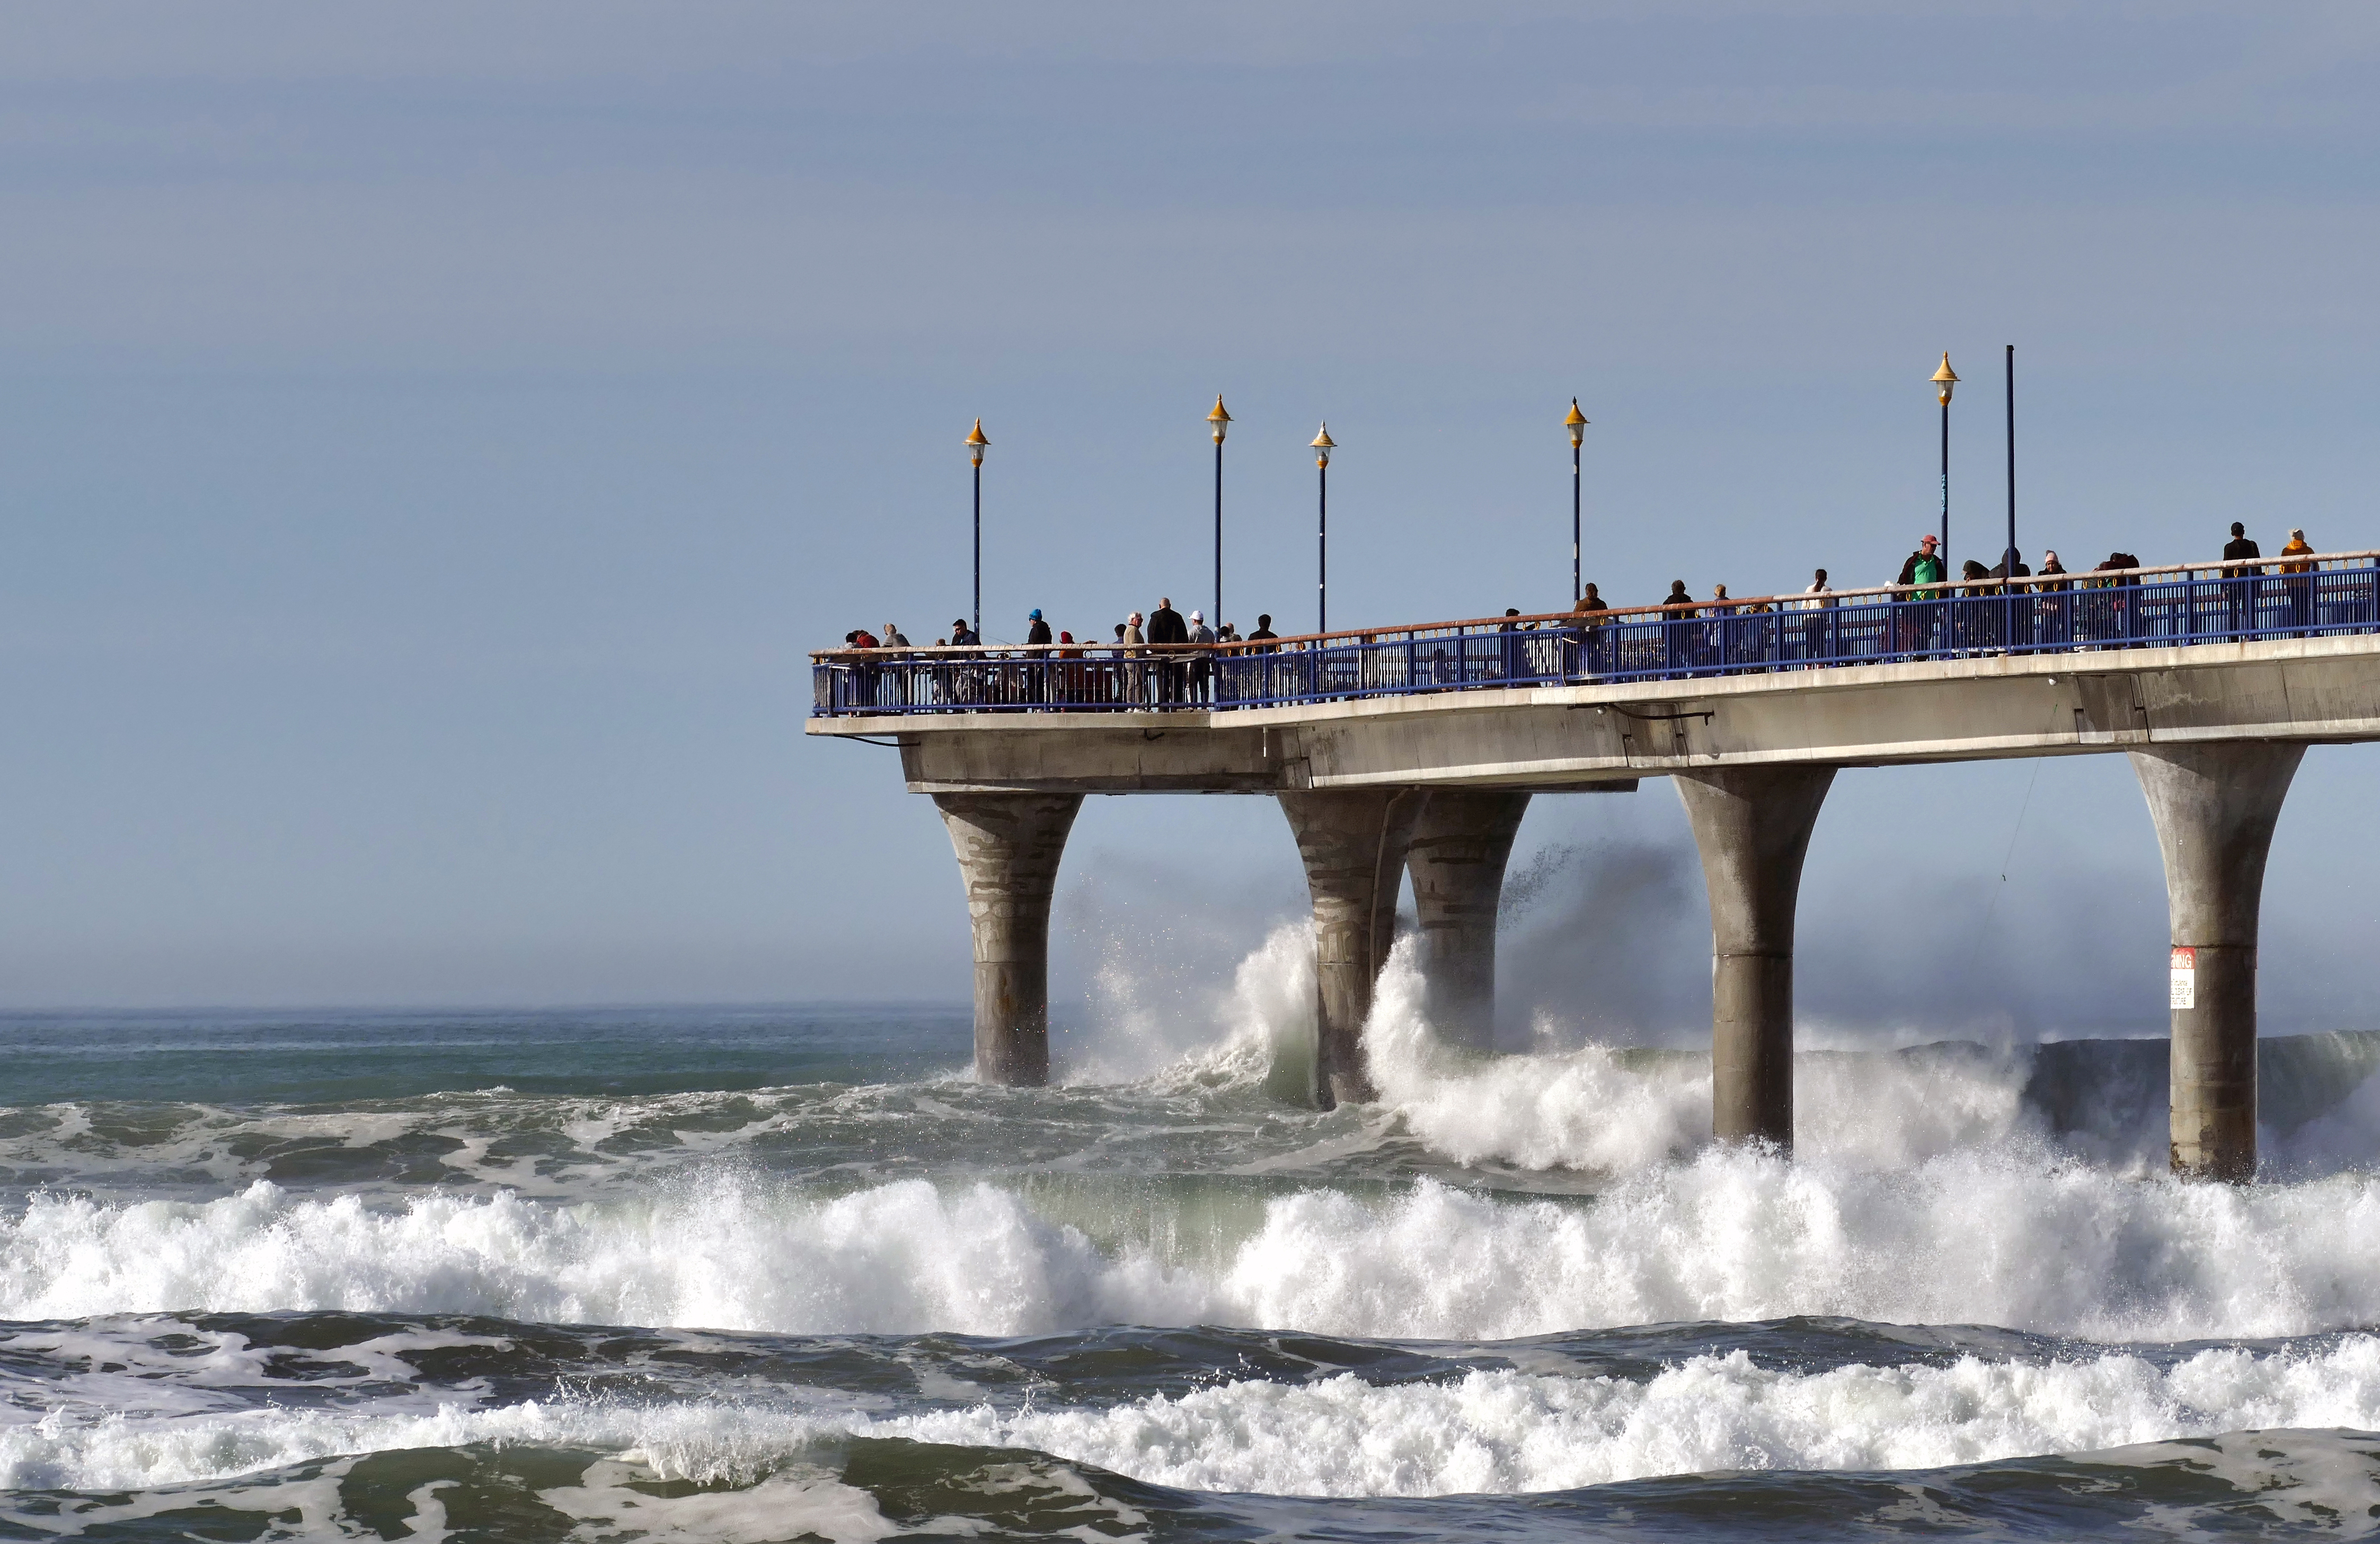
water, sky, liquid, fluid, body of water, beach, bridge, horizon, gas, wind wave, wave, pier, wind, winter, ocean, girder bridge, nonbuilding structure, beam bridge, foam, tide, coast, fixed link, vehicle, sea, cloud, Segmental bridge, concrete bridge